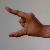
The image shows a hand gesture representing the letter 'Z' in Indian Sign Language.